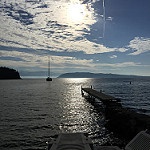
Label: sea